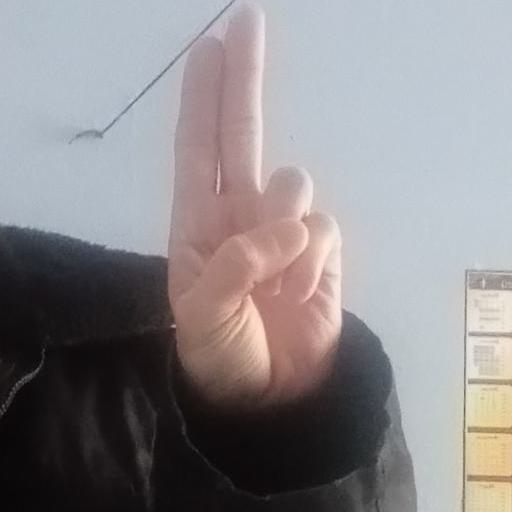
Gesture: two_up